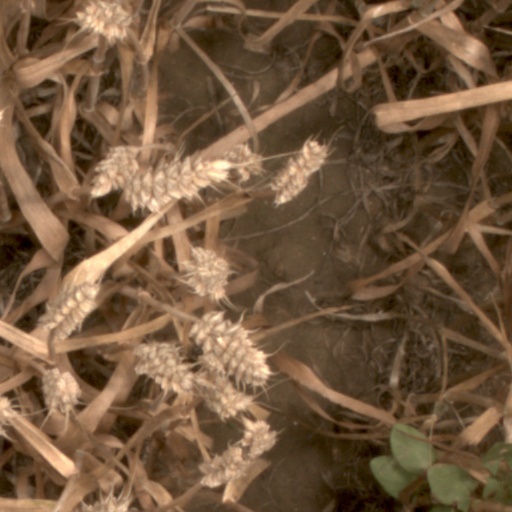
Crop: wheat